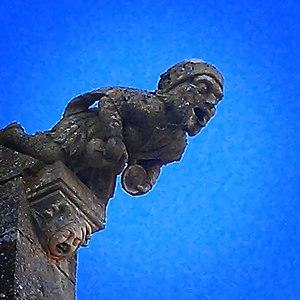
Une des gargouilles de la Basilique Notre Dame de l'Épine, représentant un ivrogne. This building is classé au titre des Monuments Historiques. It is indexed in the Base Mérimée, a database of architectural heritage maintained by the French Ministry of Culture,
Une gargouille est, dans le domaine de l'architecture, une partie saillante d'une gouttière destinée à faire écouler les eaux de pluie à une certaine distance des murs. Ce type d'ouvrage sculpté, généralement en pierre, est souvent orné d'une figure animale ou humaine typique de l'art grotesque roman puis surtout gothique.